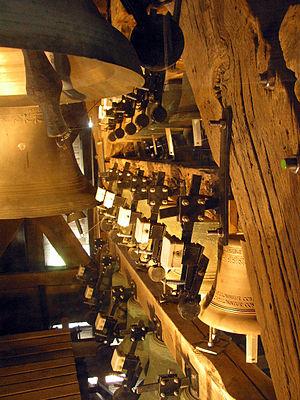
Tournai (Belgique), vue partielle du carillon du beffroi.